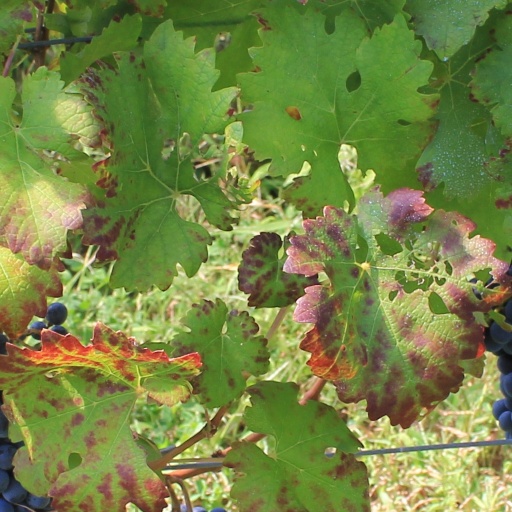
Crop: grape